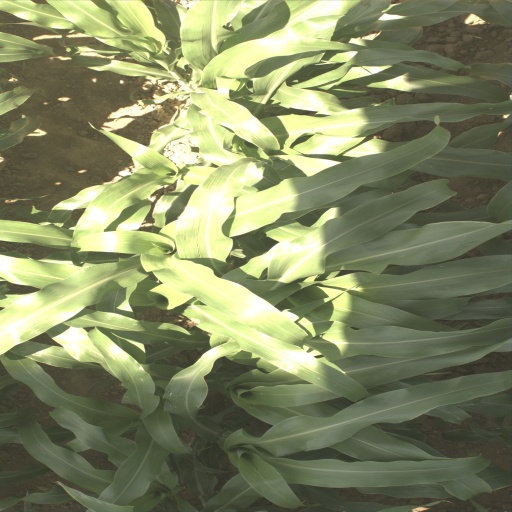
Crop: sorghum